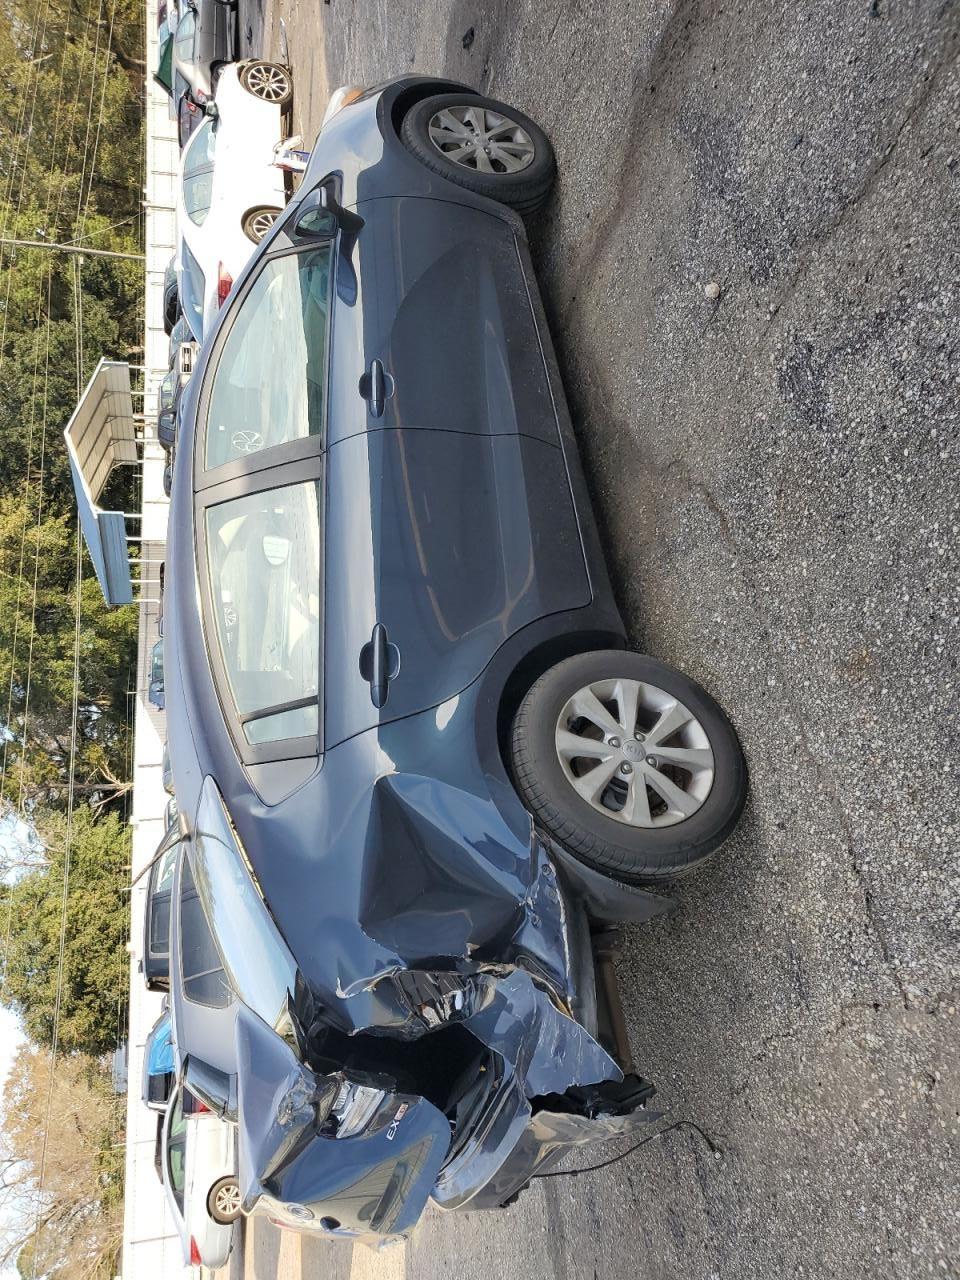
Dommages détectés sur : aile arrière droite, malle, feu arrière droit, pare-choc arrière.
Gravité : majeur